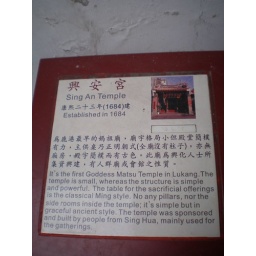
description of the temple in the street near granny's house